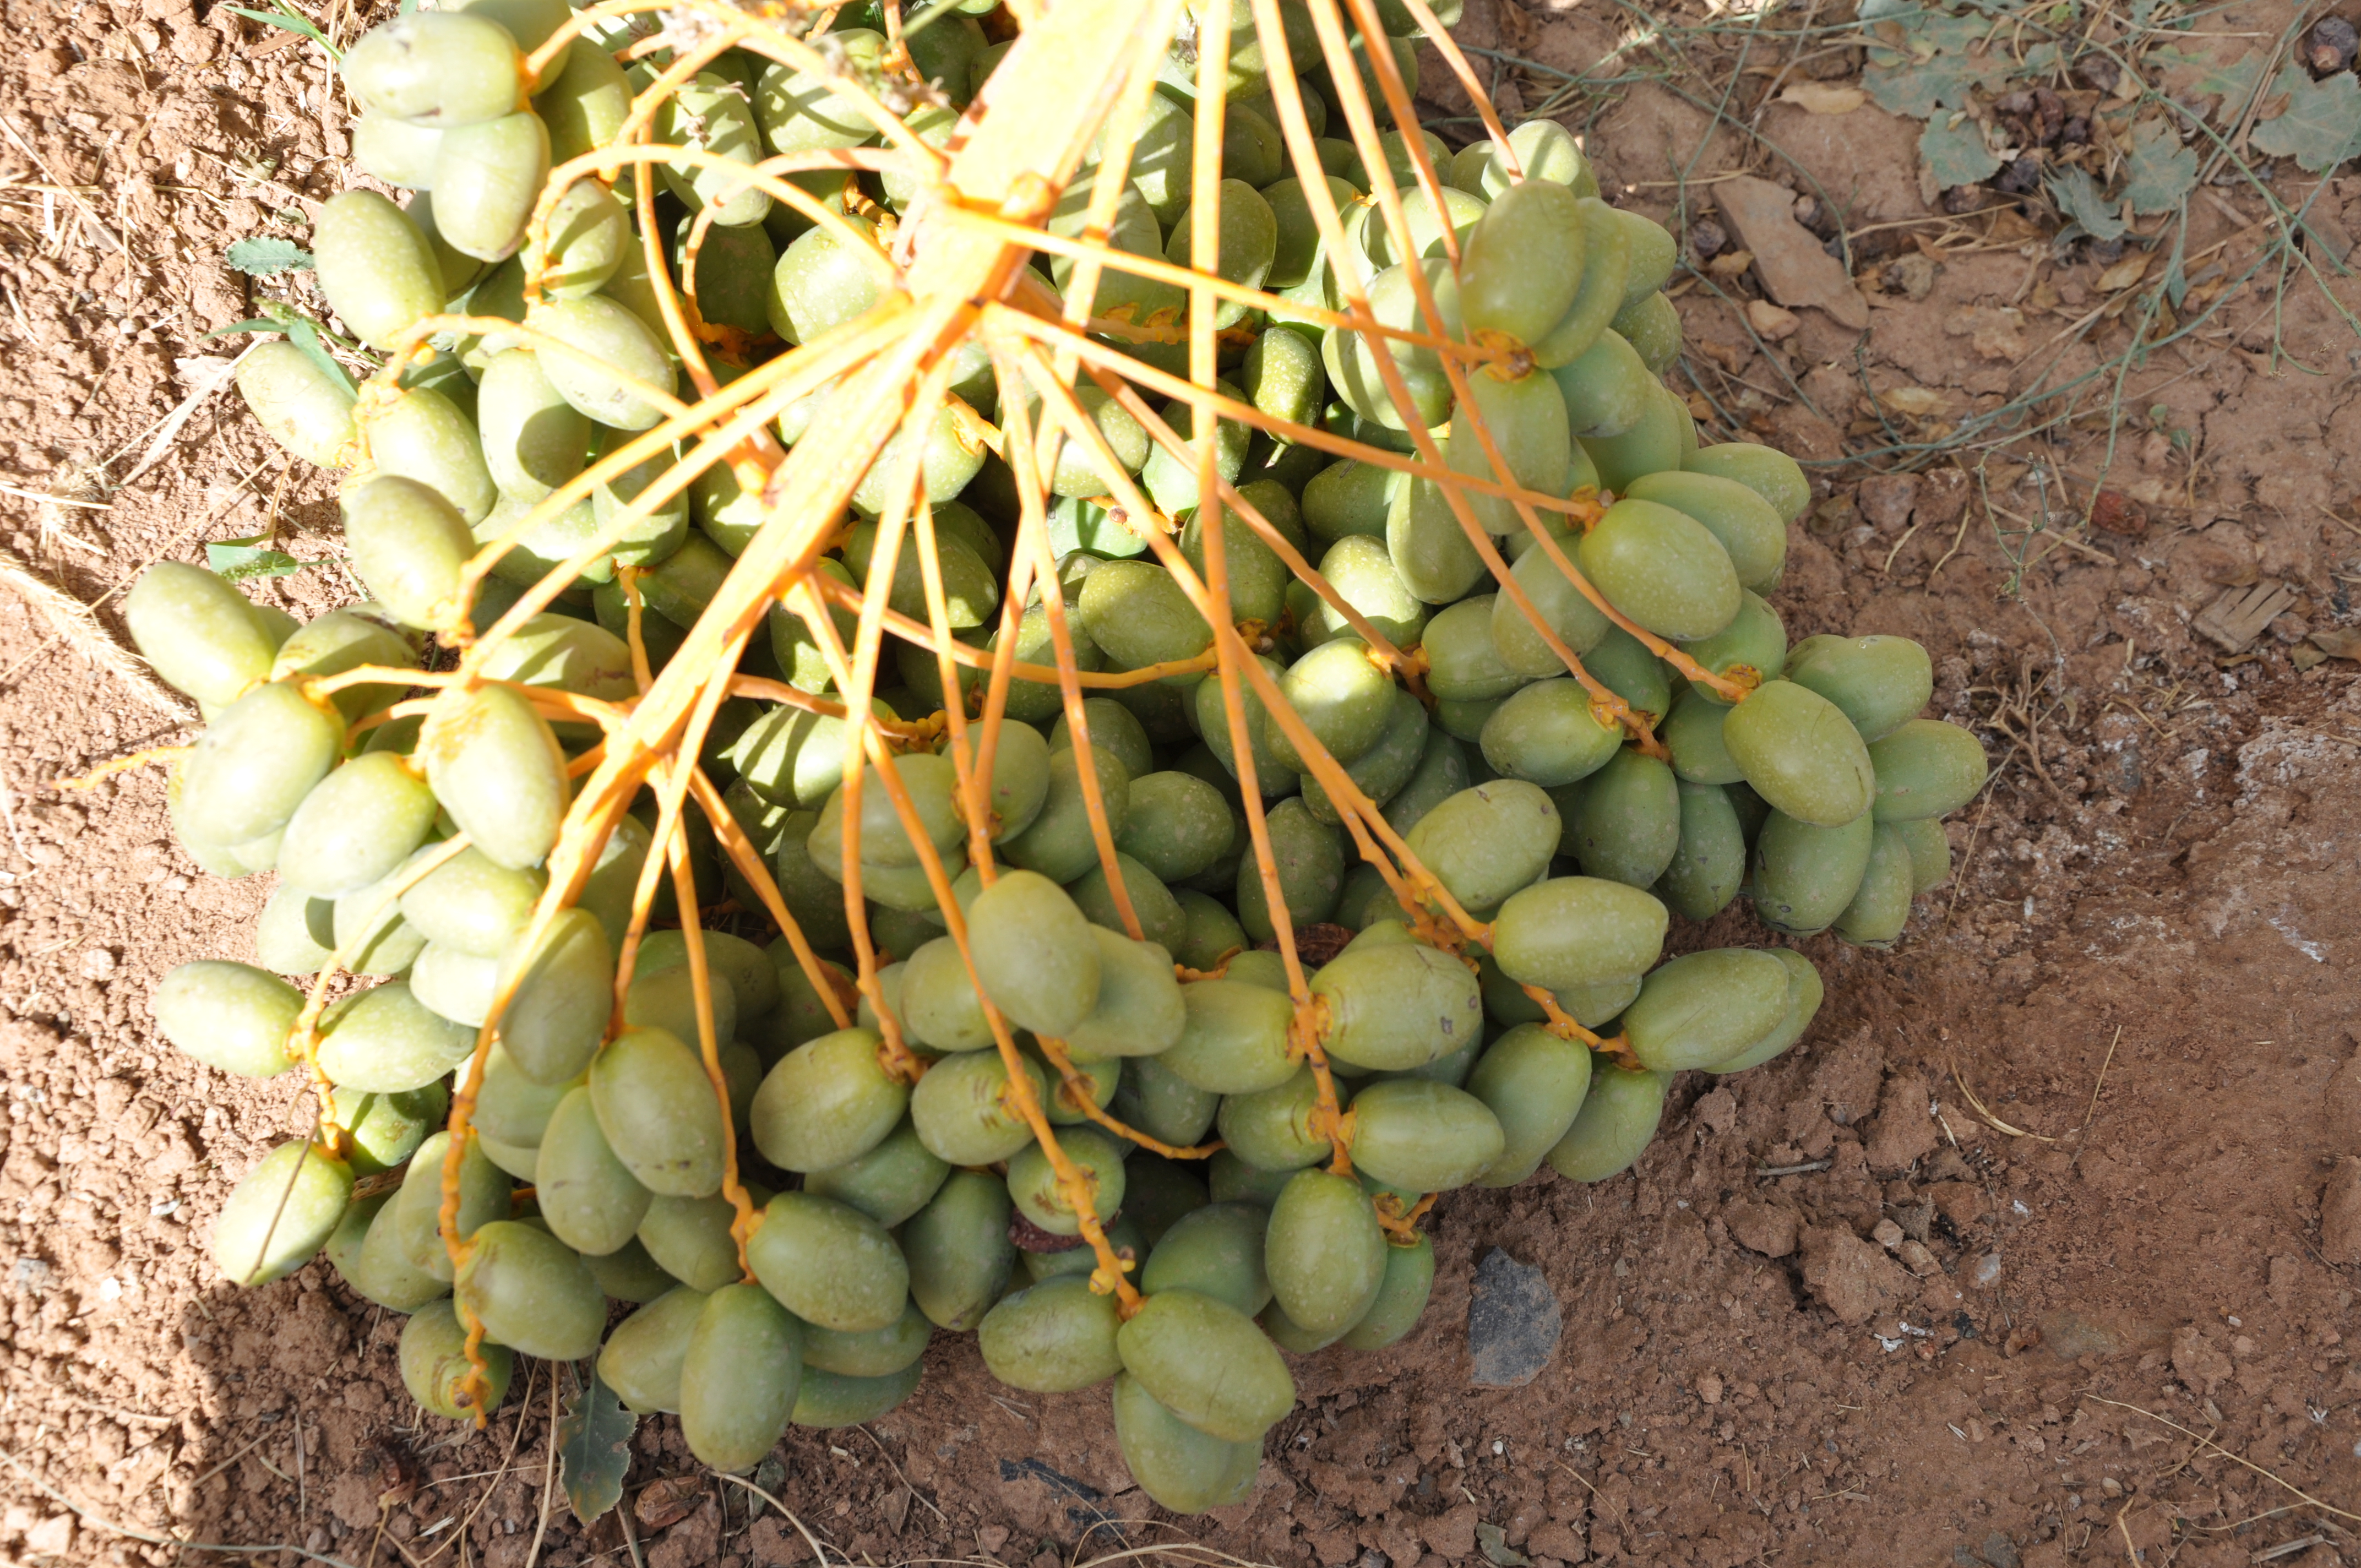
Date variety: Boumajhoul